Ipy (noble)

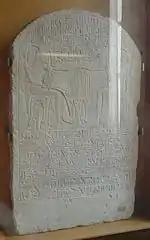
Stela depicting Amenhotep and his son Ipy. Both Stewards of Memphis

Ipy, also transliterated as Apy, was a court official from the time of Amenhotep III and Akhenaten during the Egyptian 18th Dynasty. Ipy was High Steward of Memphis, and a royal scribe.